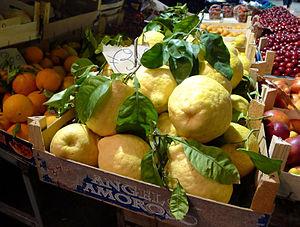
Limone di Sorrento Italie.
Le Limone di Sorrento ou, en français, citron de Sorrente est un agrume caractéristique de la péninsule de Sorrente et de l'île de Capri, dans la province de Naples.